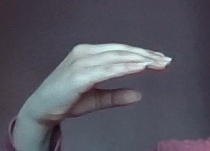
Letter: jeem